We Don't Belong Here (film)

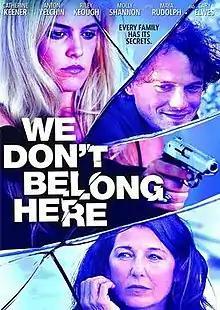
Film poster

We Don't Belong Here, previously titled The Greens Are Gone, is an American drama film written and directed by Peer Pedersen. It stars Catherine Keener, Riley Keough, Maya Rudolph, Molly Shannon, Cary Elwes and Anton Yelchin in his final film role. The film was released on April 4, 2017, by Sony Pictures Entertainment.